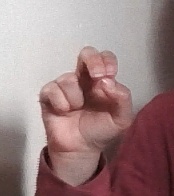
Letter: gaaf